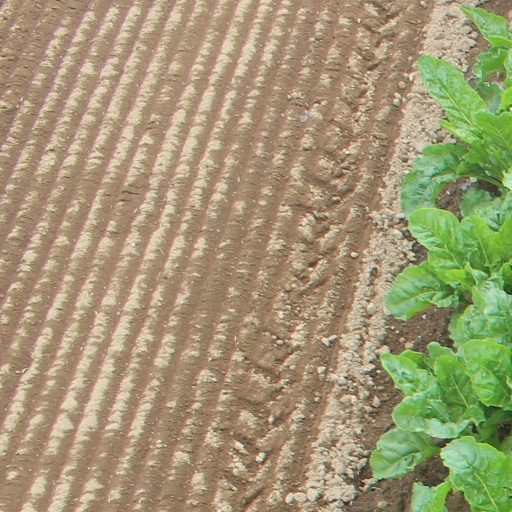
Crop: sugar beet